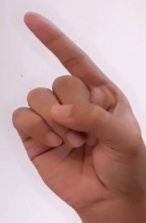
ASL sign: Z